Álvaro Díaz González

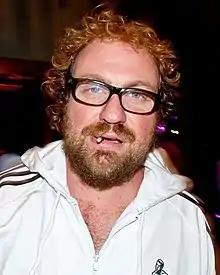
Díaz in 2011

Díaz is the co-creator of the TV series 31 Minutos (2003–2005). He also worked on TV series such as the 31 Minutos spin-off "Las vacaciones de Tulio, Patana y el pequeño Tim" (2009), "Sangre, sudor y lágrimas" (2004), Mira tú (2002), "Plan Z" (1997–1998) and "El Factor Humano" (1998–1999). He directed "31 minutos, la película" (2008), "Los Dibujos de Bruno Kulczewski" (2004) and various music videos for Chilean musician Pedropiedra as well as the single "Una nube cuelga sobre mí" by Los Bunkers.